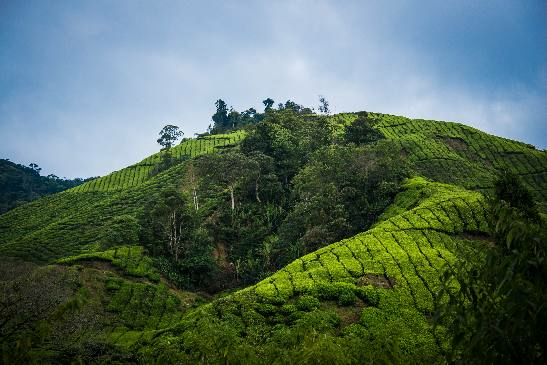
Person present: No